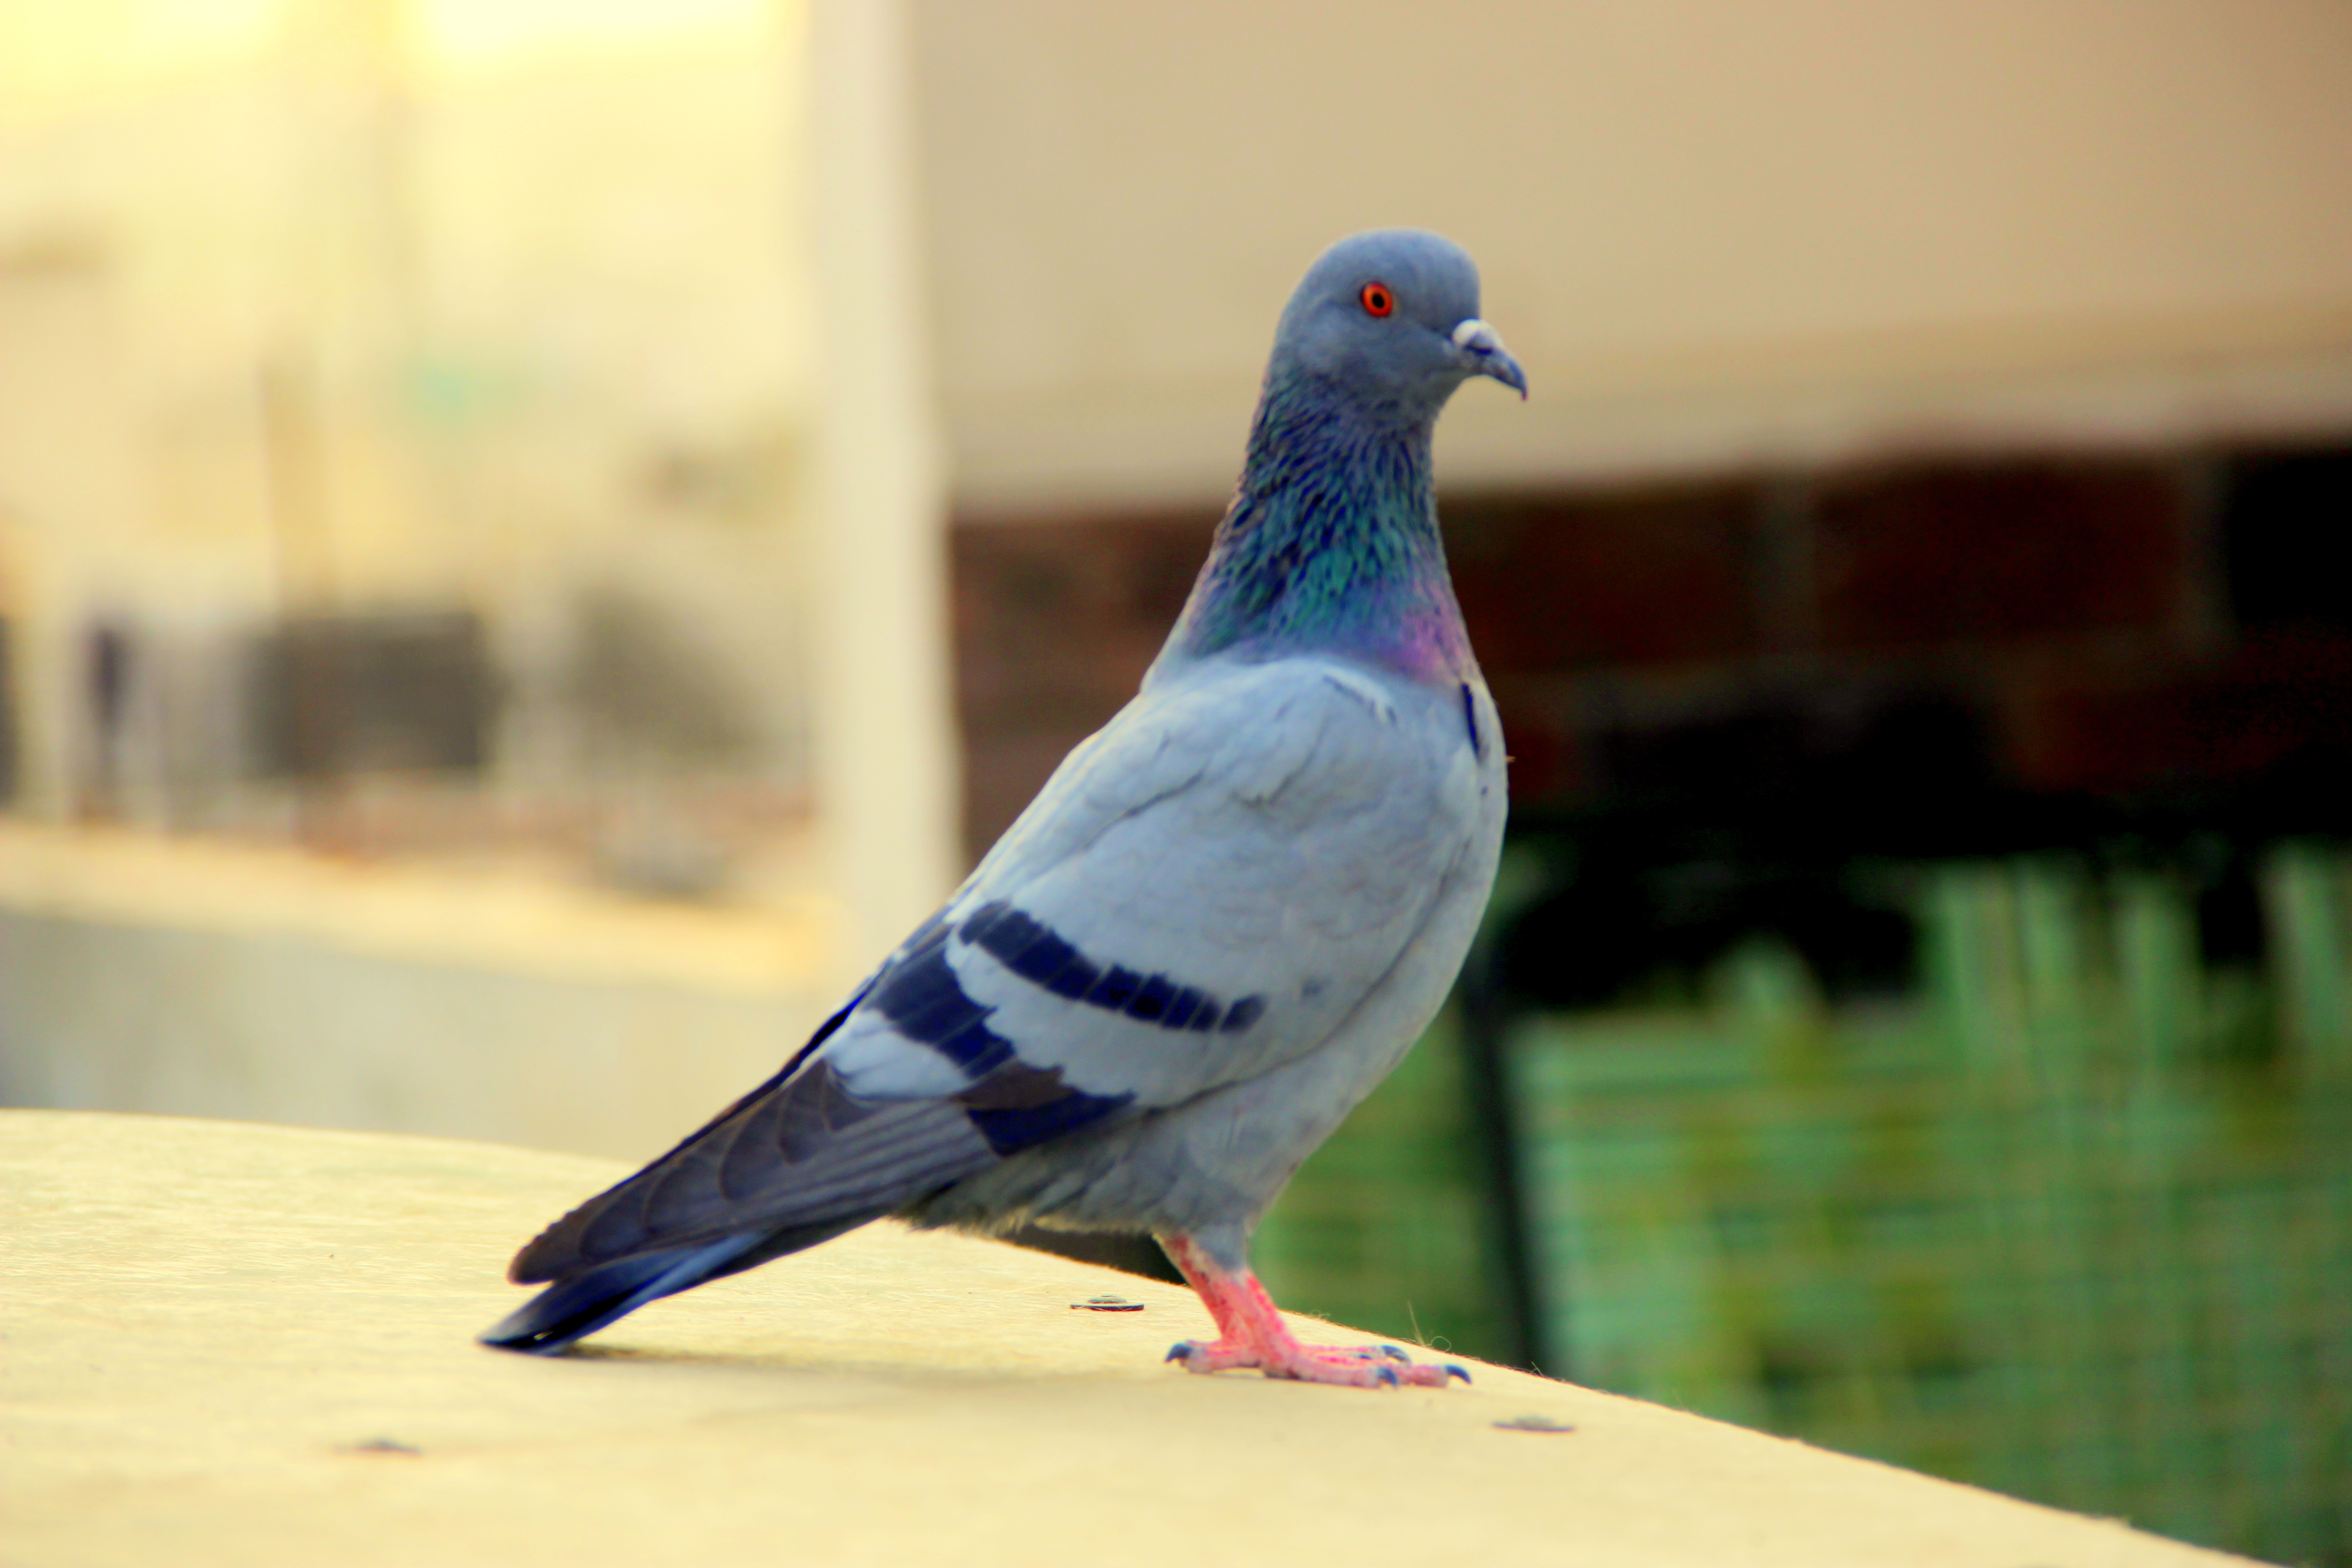
nature, bird, wing, beak, blue, fauna, pigeon, animals, vertebrate, pigeons and doves, stock dove